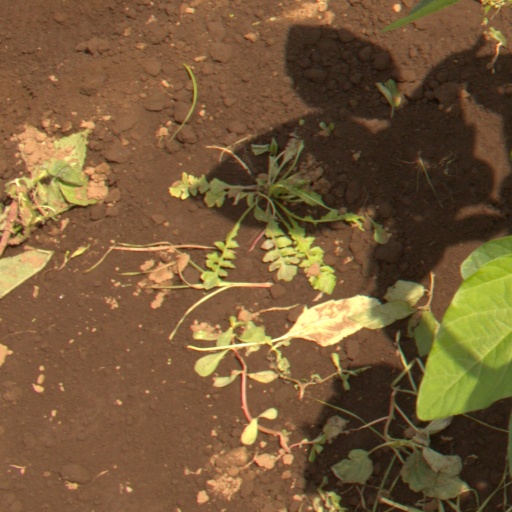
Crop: soybean